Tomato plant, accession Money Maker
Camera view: bottom (45 deg); turntable rotation: 330 degrees
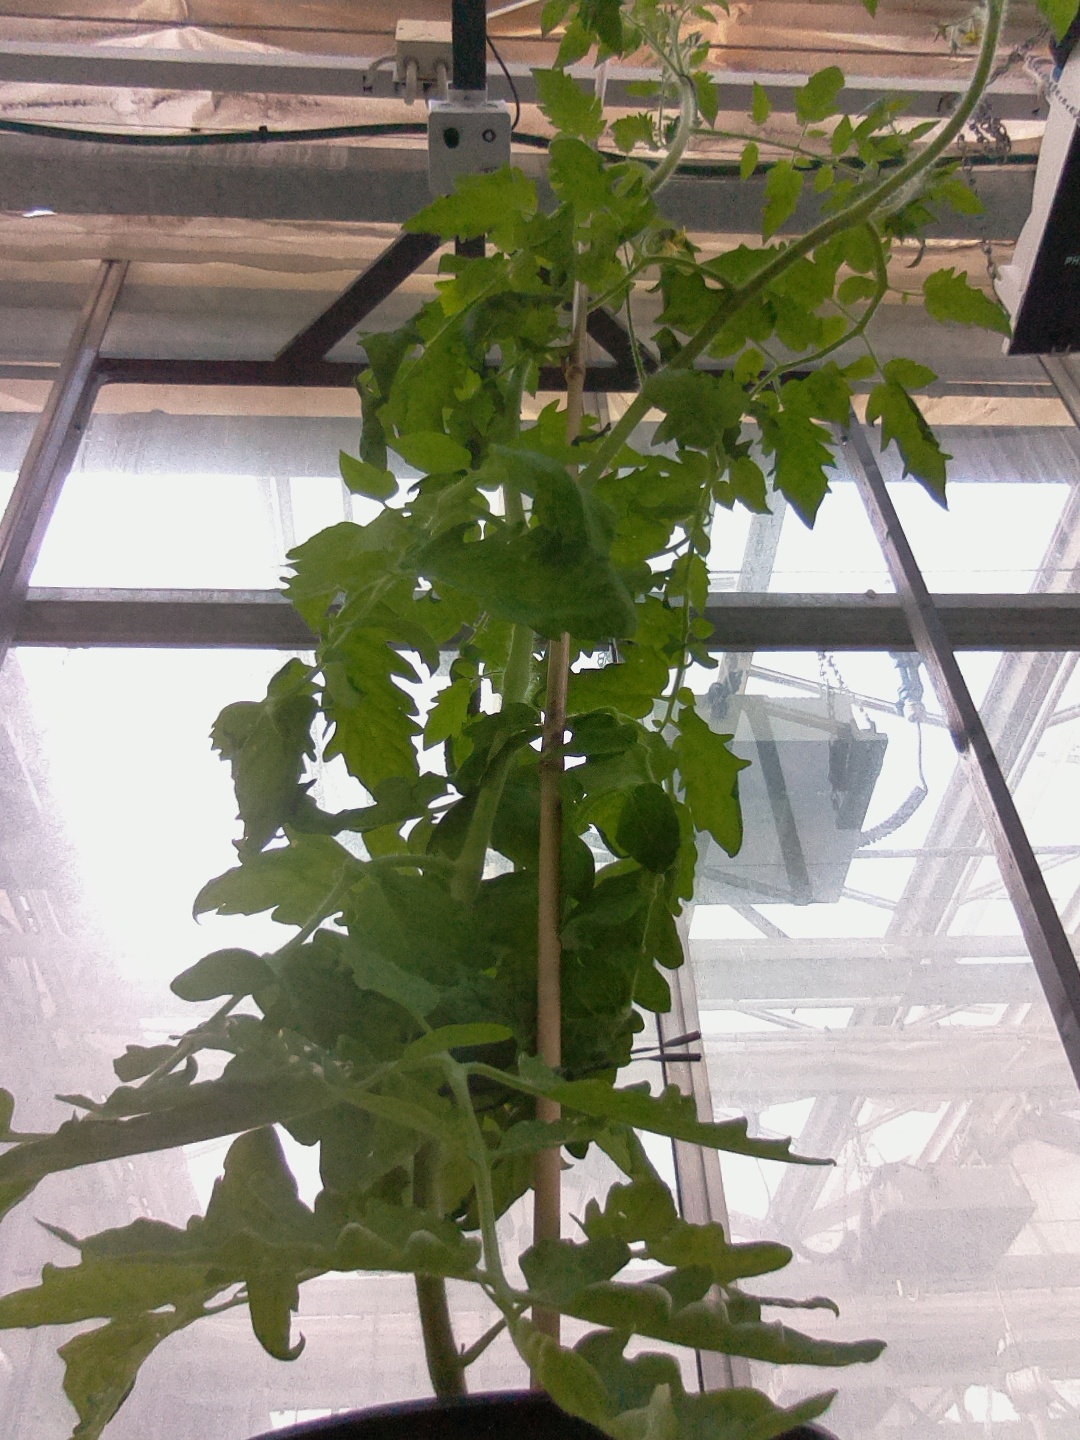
BBCH growth stage 65: Full flowering, 50%-60% of flowers open, first petals falling